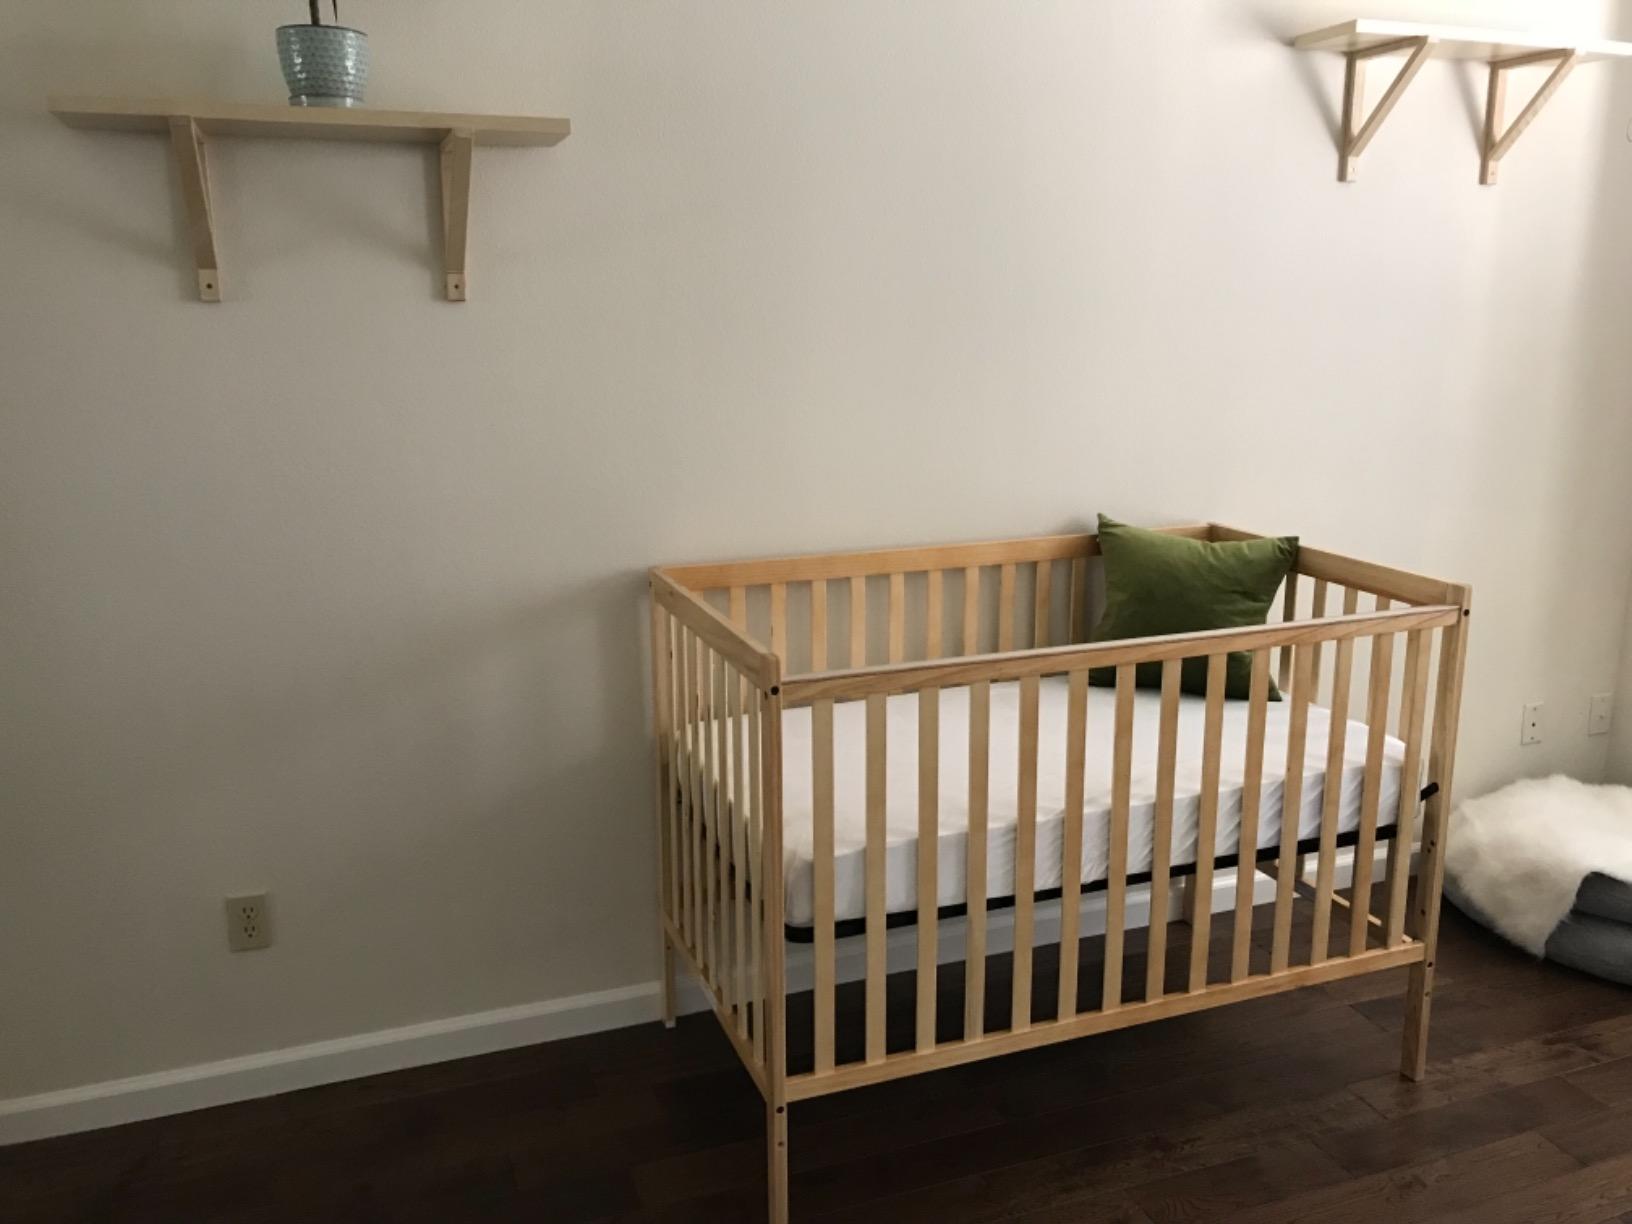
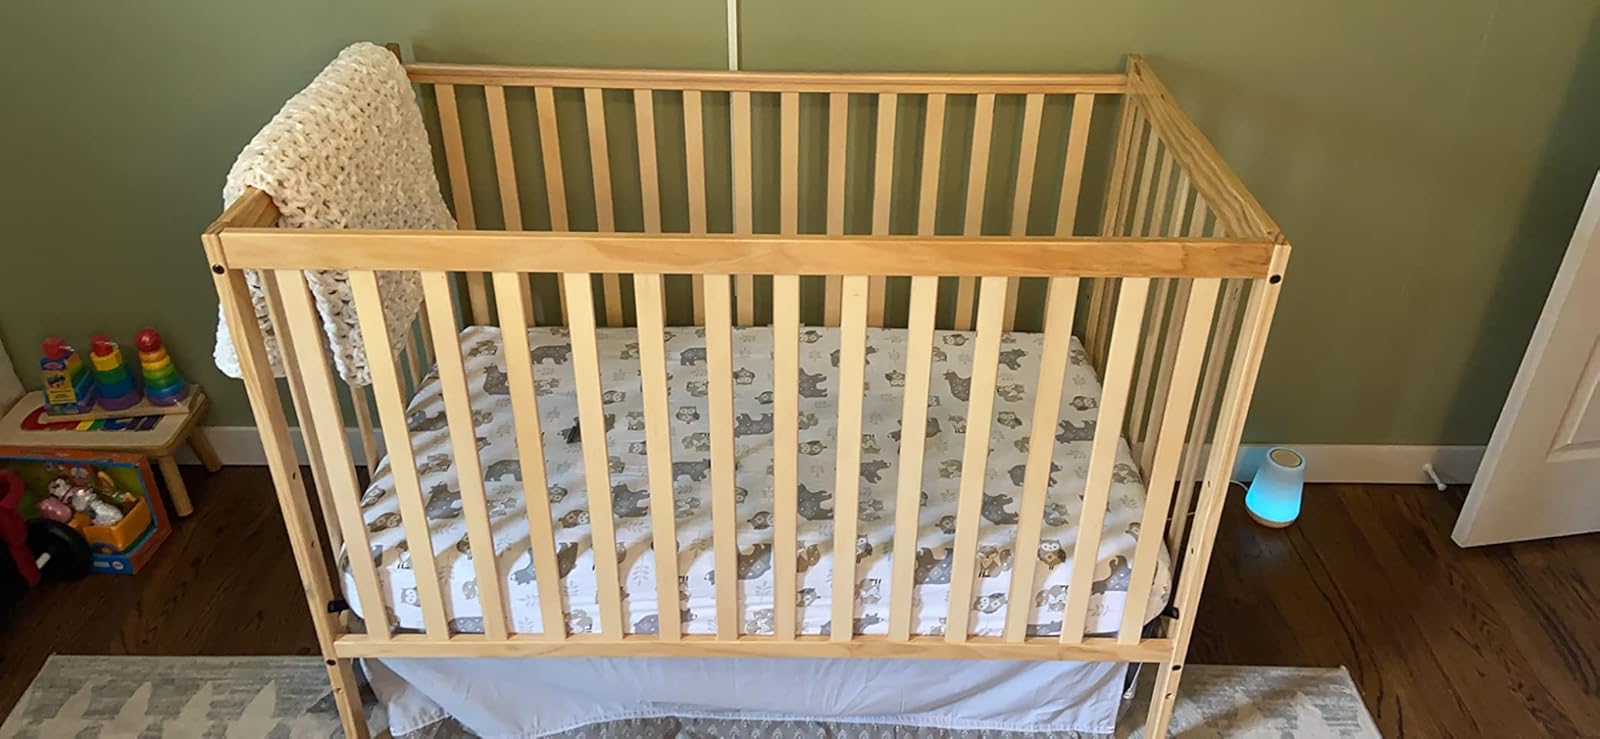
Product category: products_crib
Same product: yes